William Anderson (Scottish footballer)

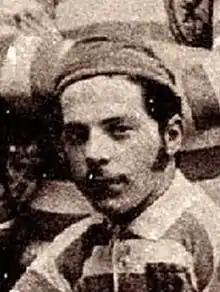
Anderson in Scotland kit, 1882

William Anderson (born 25 April 1862) was a Scottish footballer who played as a right winger. He played club football for Queen's Park and appeared in the sides that won the Scottish Cup in 1881, 1882 and 1884, and finished as runners-up in the English FA Cup in 1884 and 1885.